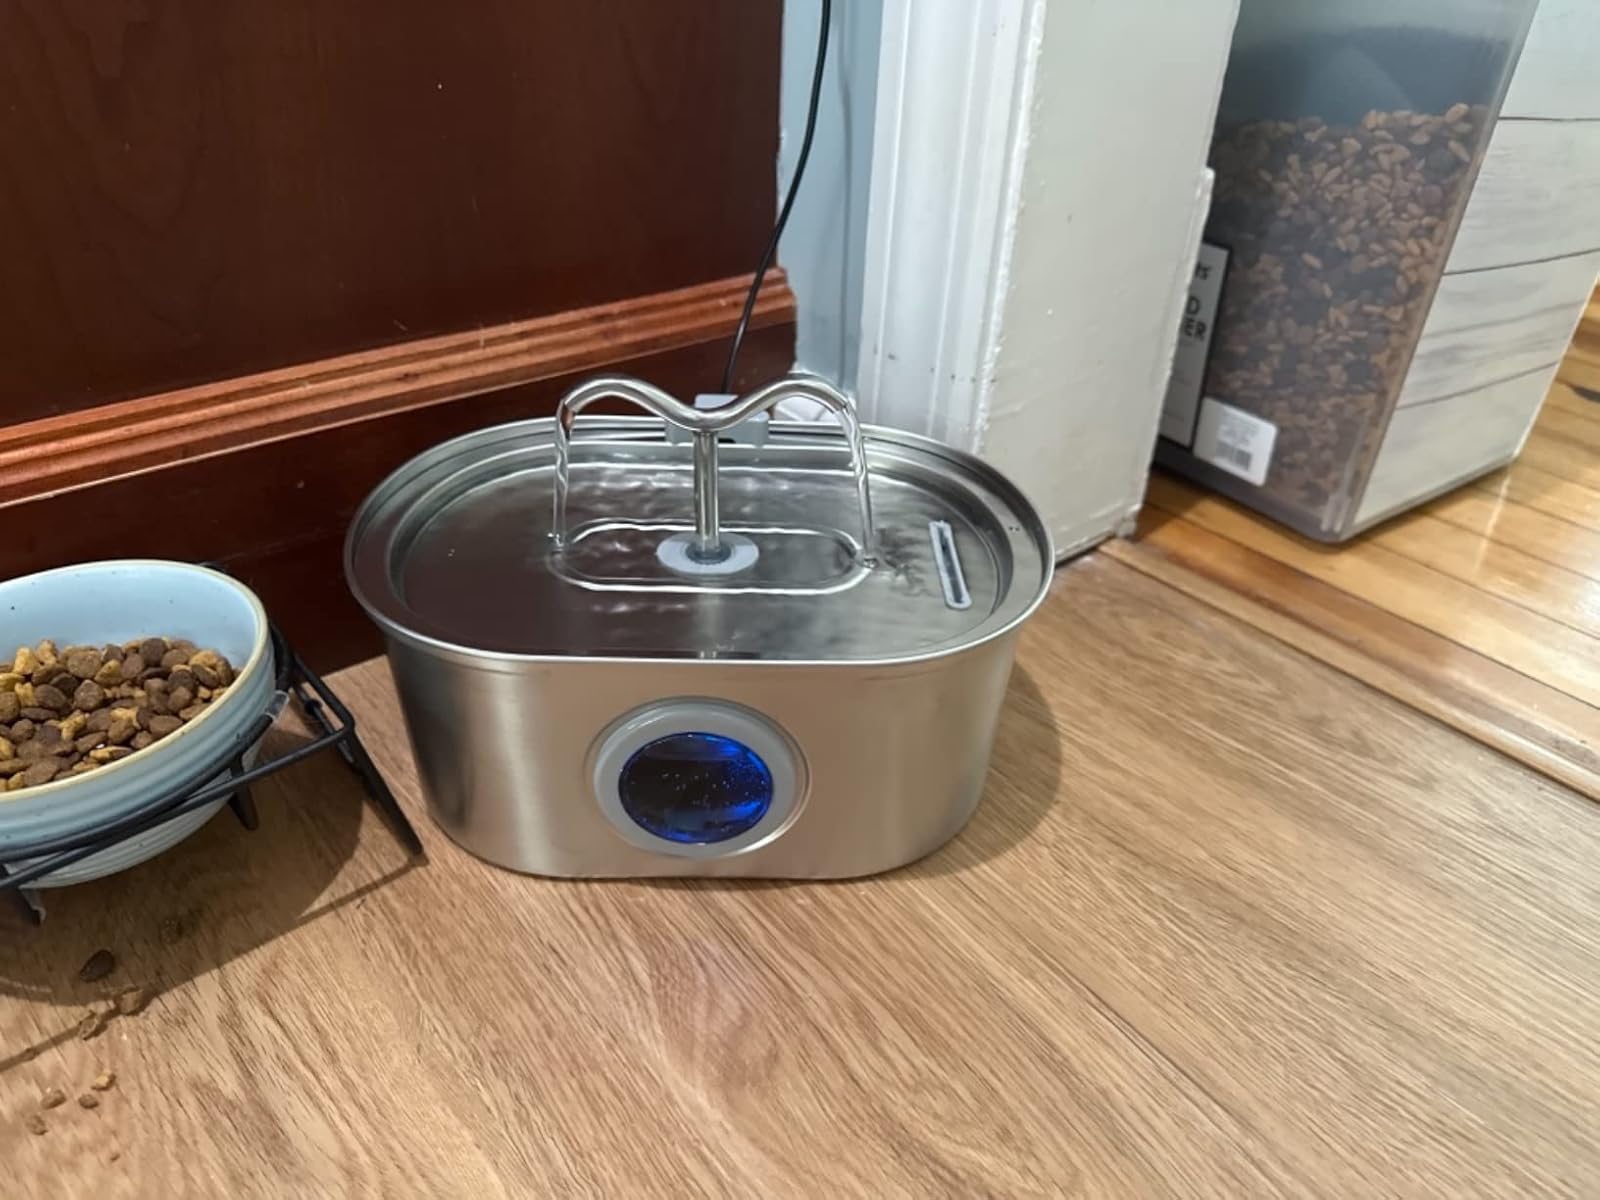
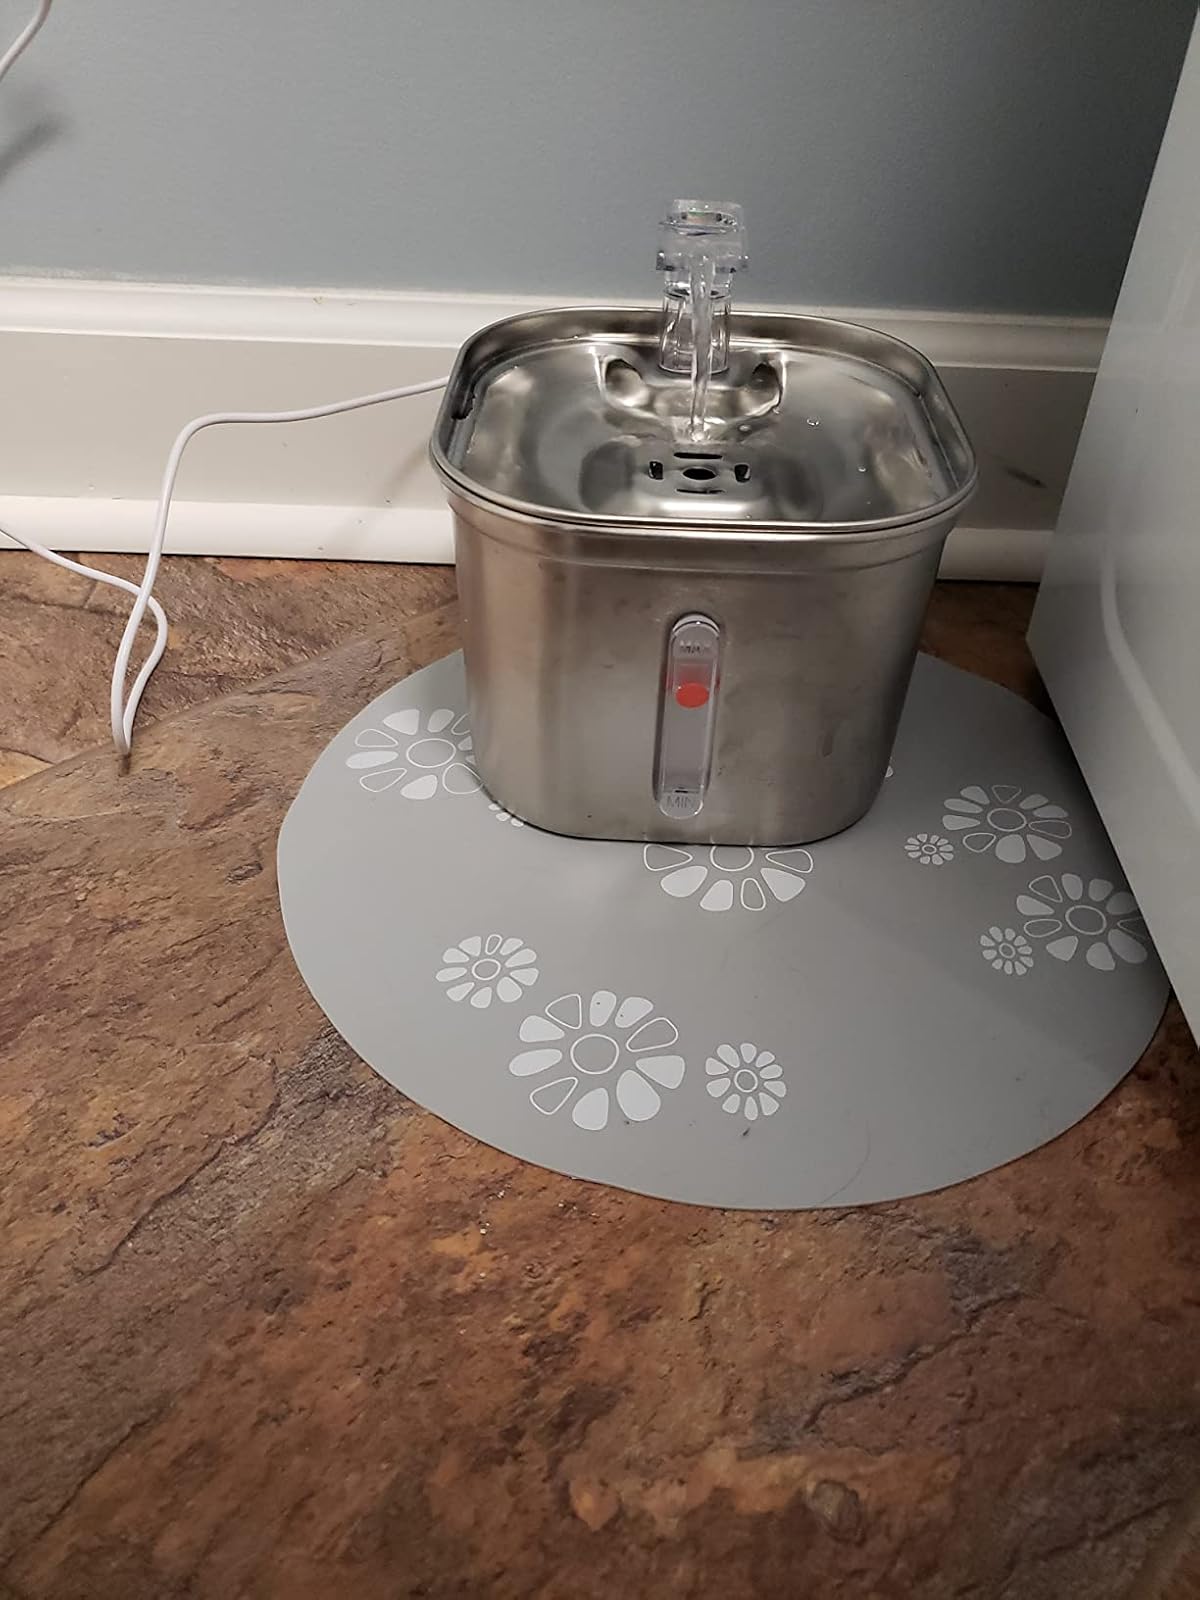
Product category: items_bowl
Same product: no